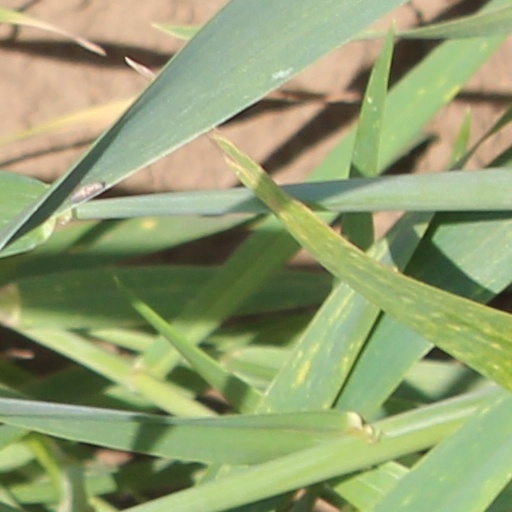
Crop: wheat